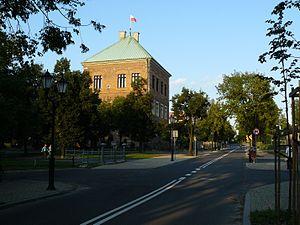
Piotrków Trybunalski - est une ville, située dans le powiat de Pabianice, dans la voïvodie de Łódź, dans la partie centrale de la Pologne.